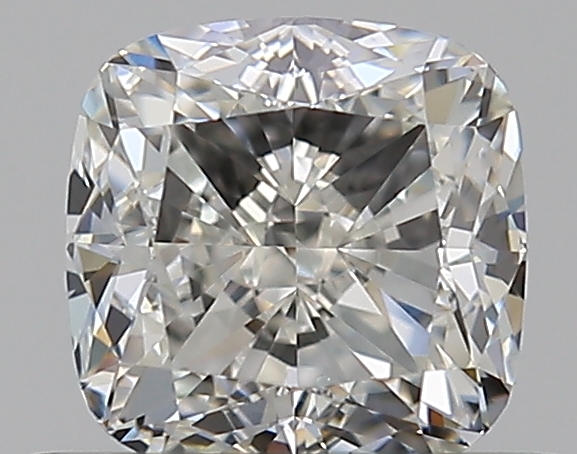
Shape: cushion
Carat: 0.52
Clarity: VVS1
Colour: H
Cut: EX
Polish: VG
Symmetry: VG
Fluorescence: N
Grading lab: GIA
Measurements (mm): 4.44 x 4.43 x 2.99